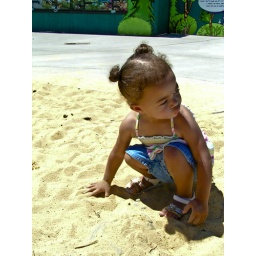
Ava in the sand box